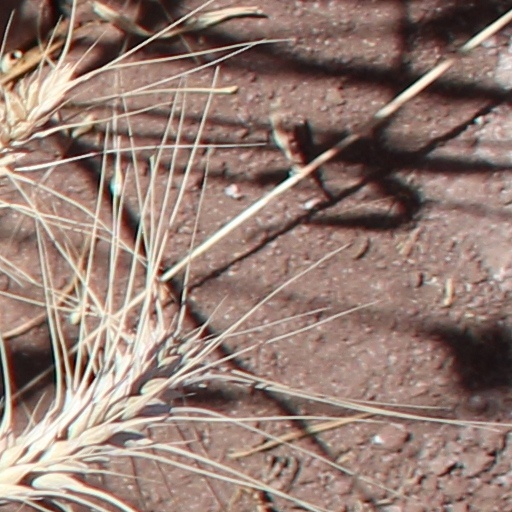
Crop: wheat